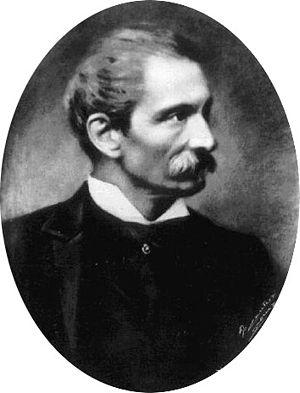
La Gauche est un mouvement politique italien post-risorgimental qualifié d'historique pour la distinguer des partis et des mouvements de masse qui se sont affirmés au cours du XXᵉ siècle. L'époque de la gauche historique va de 1876, année de la « révolution parlementaire » qui provoque la chute de la Droite historique, jusqu'à la « crise de la fin du siècle » qui débouche sur la ère giolittienne.
Les élections générales italiennes de 1882 ont eu lieu du 16 mai 1880 au 23 mai 1880.
Giuseppe Zanardelli, juriste, militant démocrate et homme d'État italien, président du Conseil italien du 15 février 1901 au 29 janvier 1903.